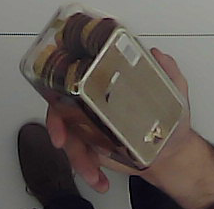
Product: rocher_chocolate